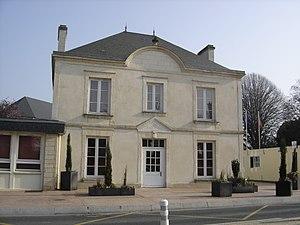
La mairie construite vers 1876 a servi également d'école
Blainville-sur-Orne est une commune française, située dans le département du Calvados en région Normandie, peuplée de 5 801 habitants.